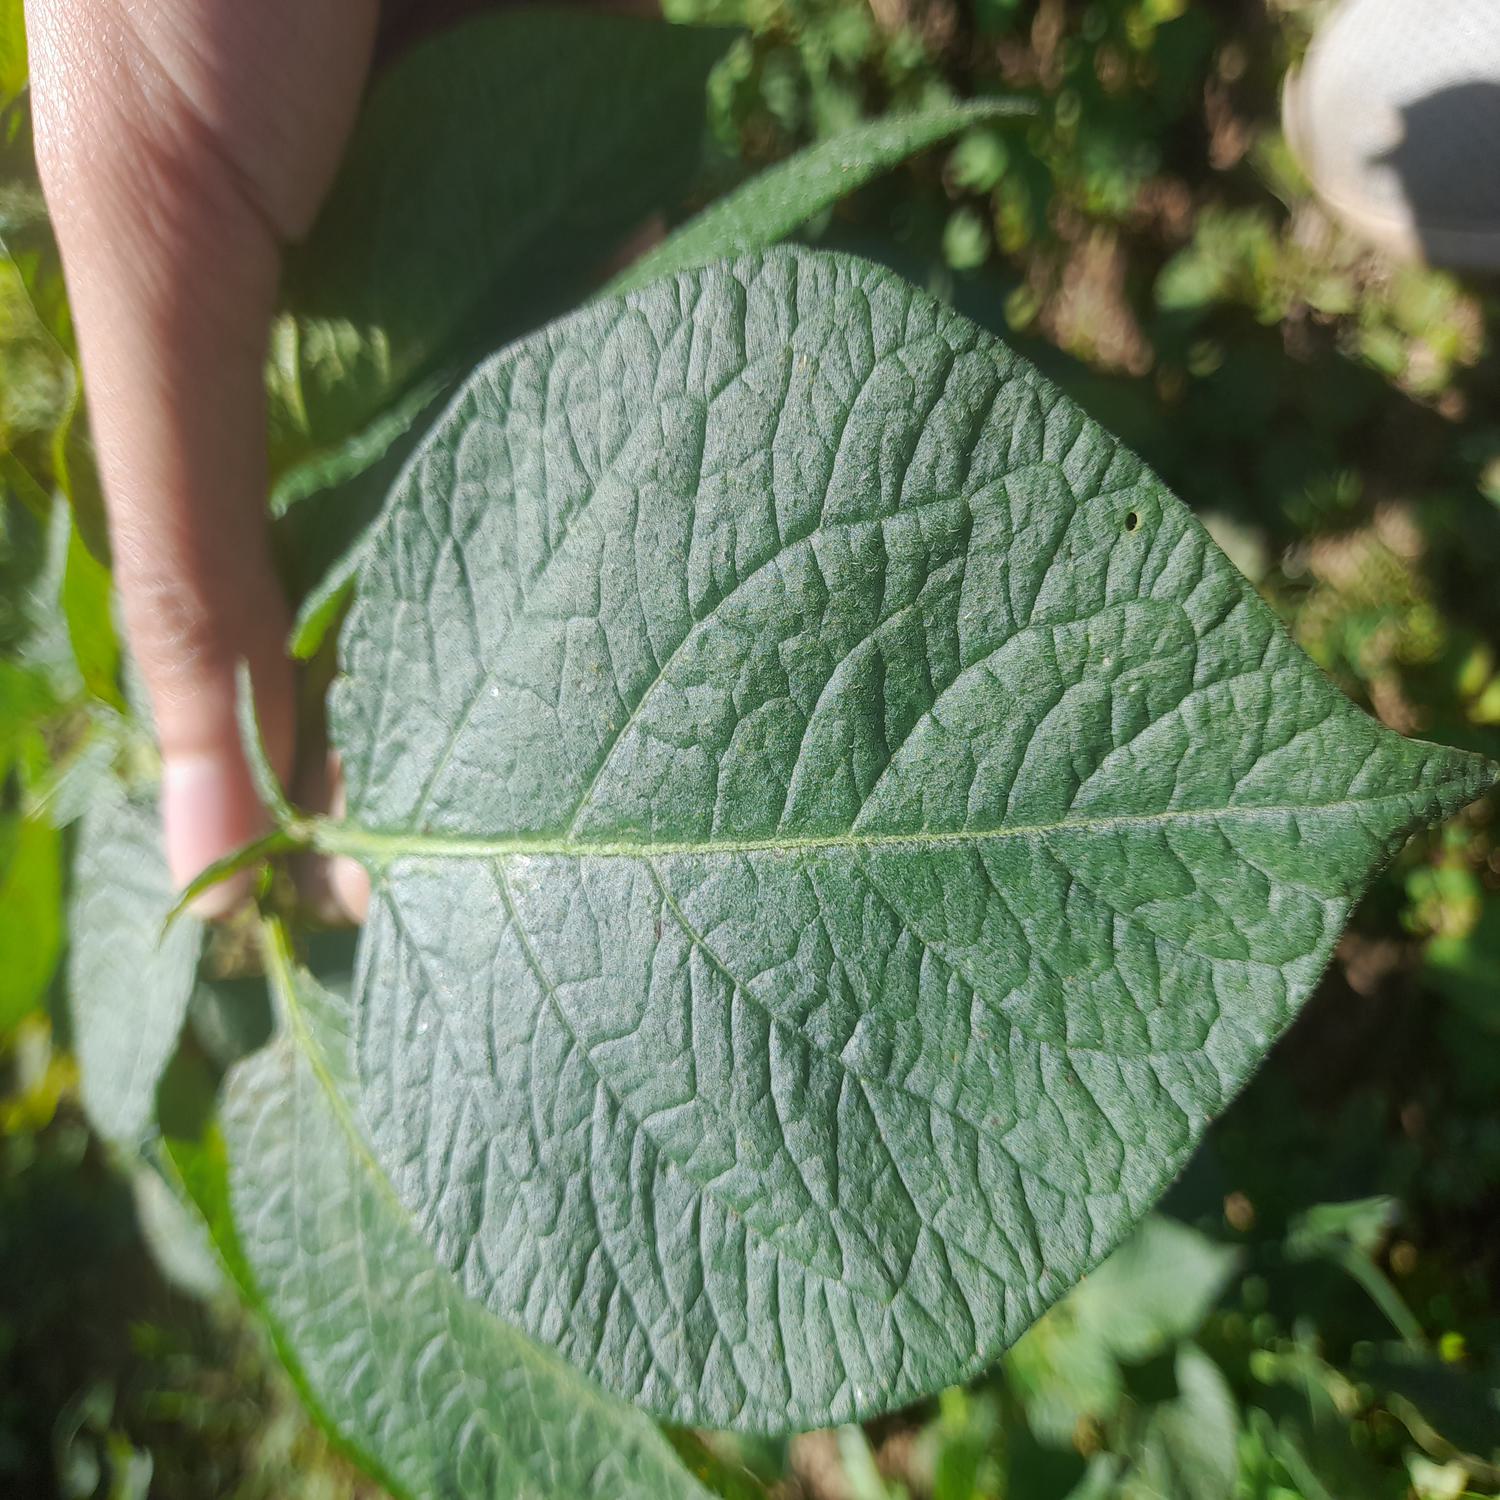
Etiqueta: Sana